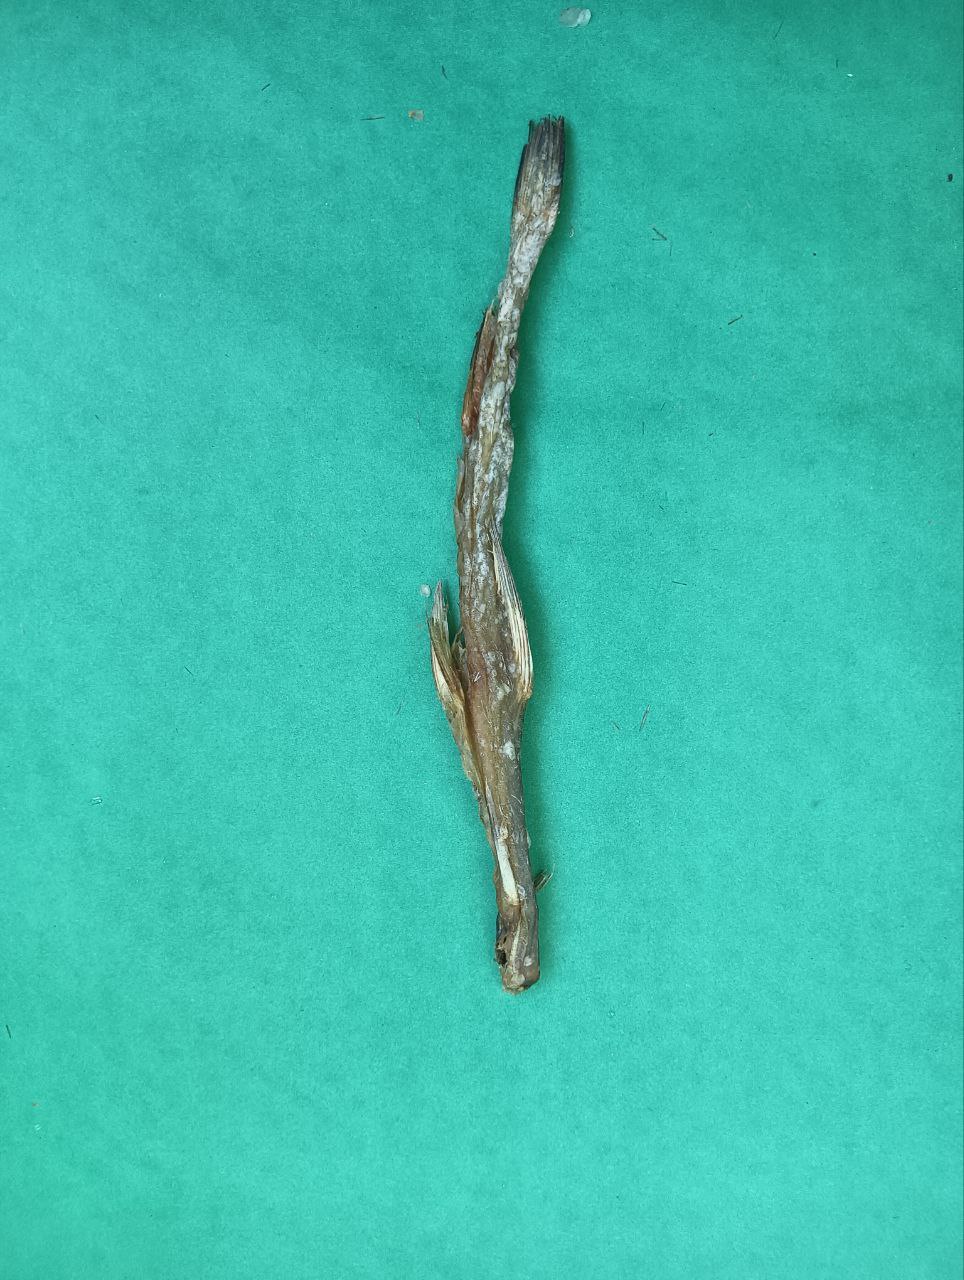
Species: Loitta